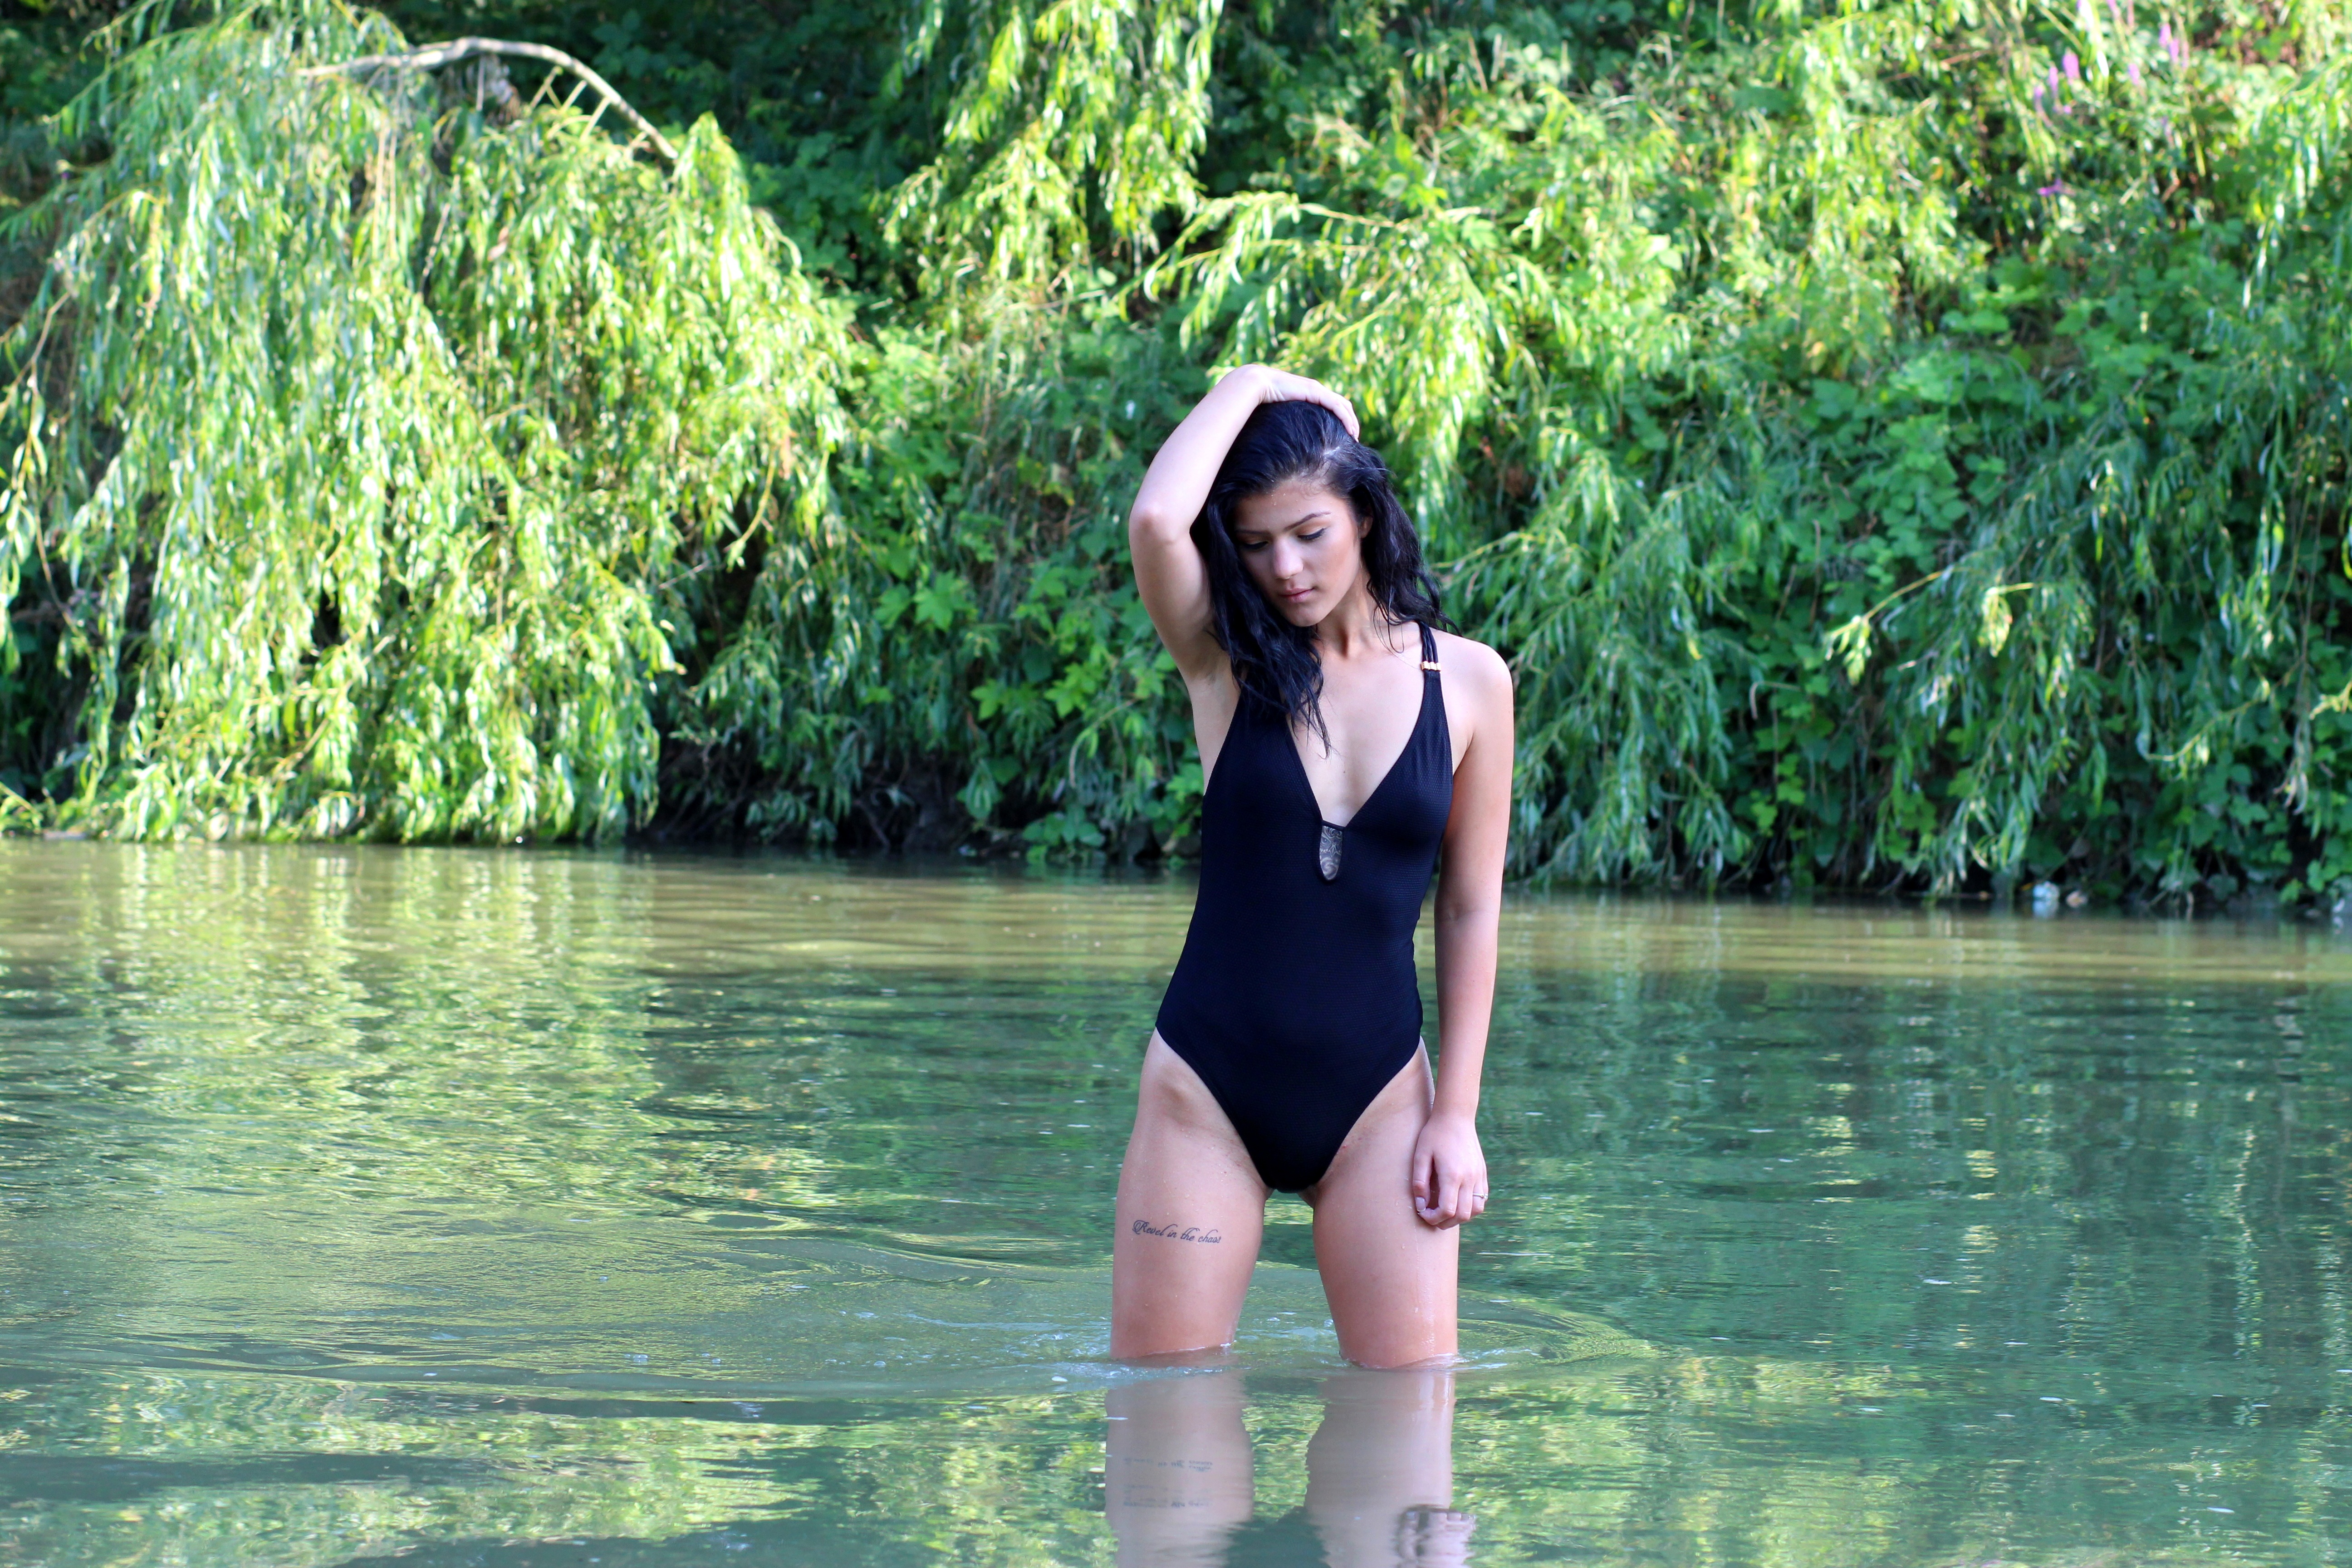
water, nature, forest, girl, vacation, wild, leg, brunette, model, jungle, rainforest, swimsuit, beauty, habitat, photo shoot, natural environment